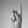
ASL letter: K